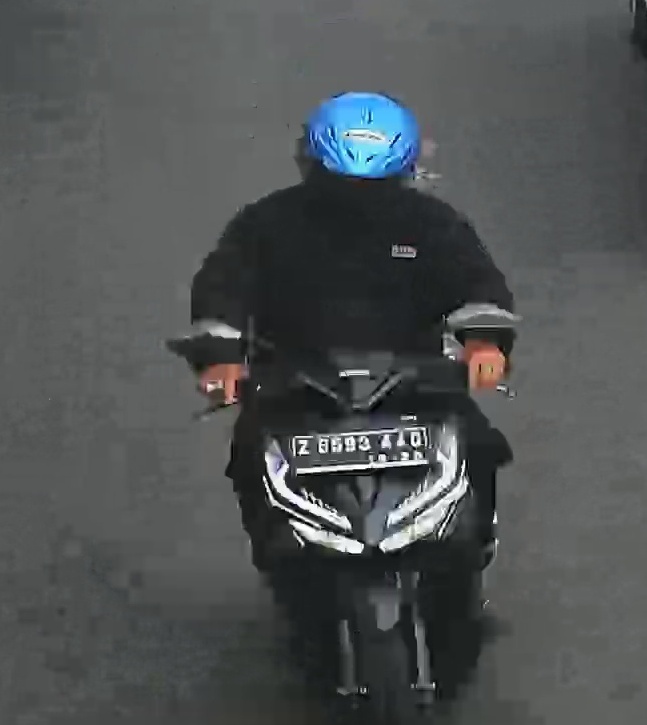
person-with-helmet: 1
person-without-helmet: 0